Pennsylvania Railroad 4800

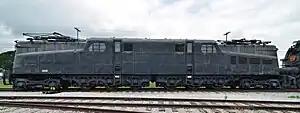
4800 at the Railroad Museum of Pennsylvania in June 2010

Pennsylvania Railroad 4800, nicknamed "Old Rivets", is a GG1 class electric locomotive located at the Railroad Museum of Pennsylvania, outside of Strasburg, Pennsylvania in the United States. It is the prototype GG1 and was originally numbered 4899. Built by General Electric in 1934, the locomotive competed against a prototype, the R1, built by rival company Westinghouse. 4800 was kept in service by the Pennsylvania Railroad and its successors, Penn Central and Conrail, until 1979. It was sold the next year to a local chapter of the National Railway Historical Society. 4800 was dedicated in 1982 at the Railroad Museum of Pennsylvania and was designated a Historic Mechanical Engineering Landmark in 1983.